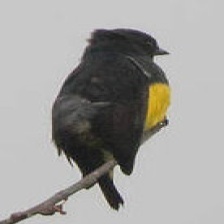
Species: YELLOW BELLIED FLOWERPECKER
Scientific name: DICAEUM MELANOXANTHUM